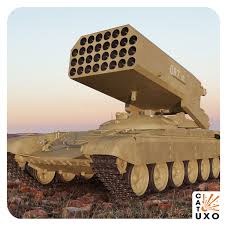
Label: TOS-1